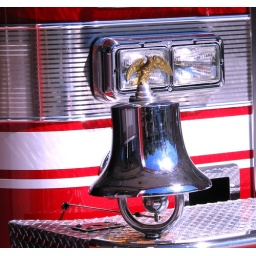
This just called me as I was walking by the open door to the Ogden Fire Department...